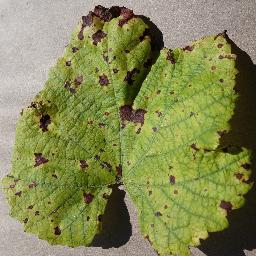
Label: Grape___Leaf_blight_(Isariopsis_Leaf_Spot)